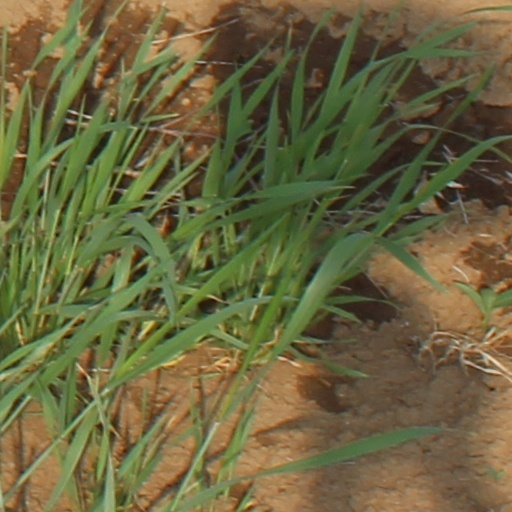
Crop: wheat